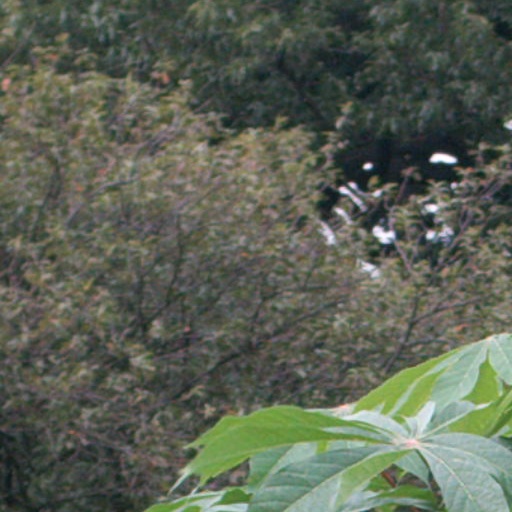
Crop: cassava